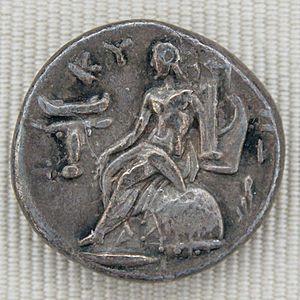
Tétradrachme d'argent frappé par Cyzique, vers 300 av. J.-C., revers